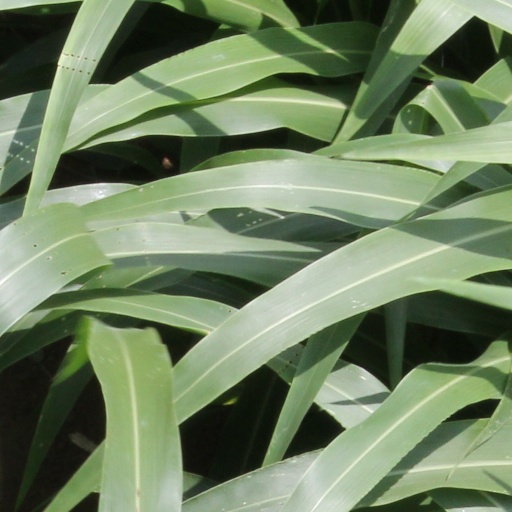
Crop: sorghum